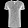
Label: T - shirt / top